Hugh Gregory Fitton

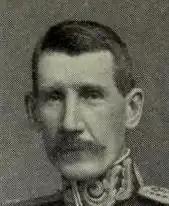

Brigadier General Hugh Gregory Fitton, CB, DSO (November 1863 – 20 January 1916) was a British Army officer. He was killed in Ypres, Belgium, whilst in command of the 34th Division's 101st Infantry Brigade.